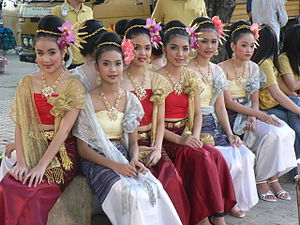
Loy Krathong / Foto galleri
Loy Krathong, er en fest der fejres i den sydvestlige tai-kultur, primært Laos og Thailand. Navnet kan oversættes til at flyde en flåde eller kop, hvor "koppen" er en skive af en bananpalme med blomster, røgelse og lys, også benævnt som "lanterne". Ofte lægges også en mønt i flåden. Thaierne bruger skikken til at lade alt uheld og al ulykke drive væk, samt takke flodens og vandets gudinde, Phra Mae Khong Ka, for at kunne bruge vand og undskylde for at forurene flodvandet, samt til at takke Buddha. Festens dato afhænger af fuldmånen, i thai månekalenderen er det den 12. måned, men som en håndregel efter vestlig kalender, er det den første fuldmåne i november måned. Traditionen med at sætte blomsterflåder i vandet er ofte suppleret med optræden, fyrværkeri og de senere år opsendelse af Khom Loy, såkaldte kinesiske lanterner, varmluftsballoner af rispapir opvarmet af en lysende kerosin-flamme.